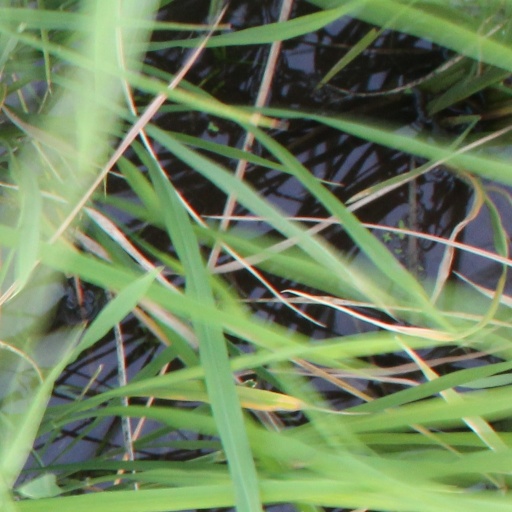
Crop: rice